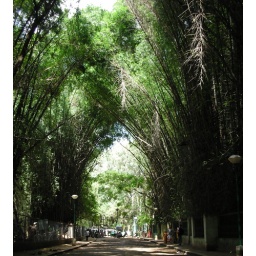
always liked the trees around the roads in bangalore. cubbon park